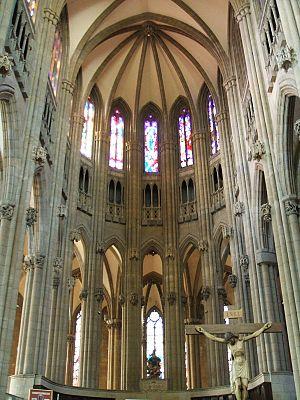
"La cathédrale Sainte-Marie immaculée de Vitoria-Gasteiz est une église catholique située dans le centre du quartier de Lovaina de la capitale alavaise. Construite en style néogothique dans la première moitié du XXᵉ siècle, son invocation précise est Marie Immaculée, Mère de l'église, bien qu'elle soit populairement connue comme la Catedral Nueva, formule employée pour la distinguer de la plus ancienne de Santa María, une église gothique des XIIIᵉ et XIVᵉ siècles édifiée dans la partie haute de la ville, et plus connue comme la Catedral Vieja. Le culte régulier se déroule dans la crypte de la cathédrale, sous la ""girola"", cet espace fonctionnant comme paroisse homonyme.